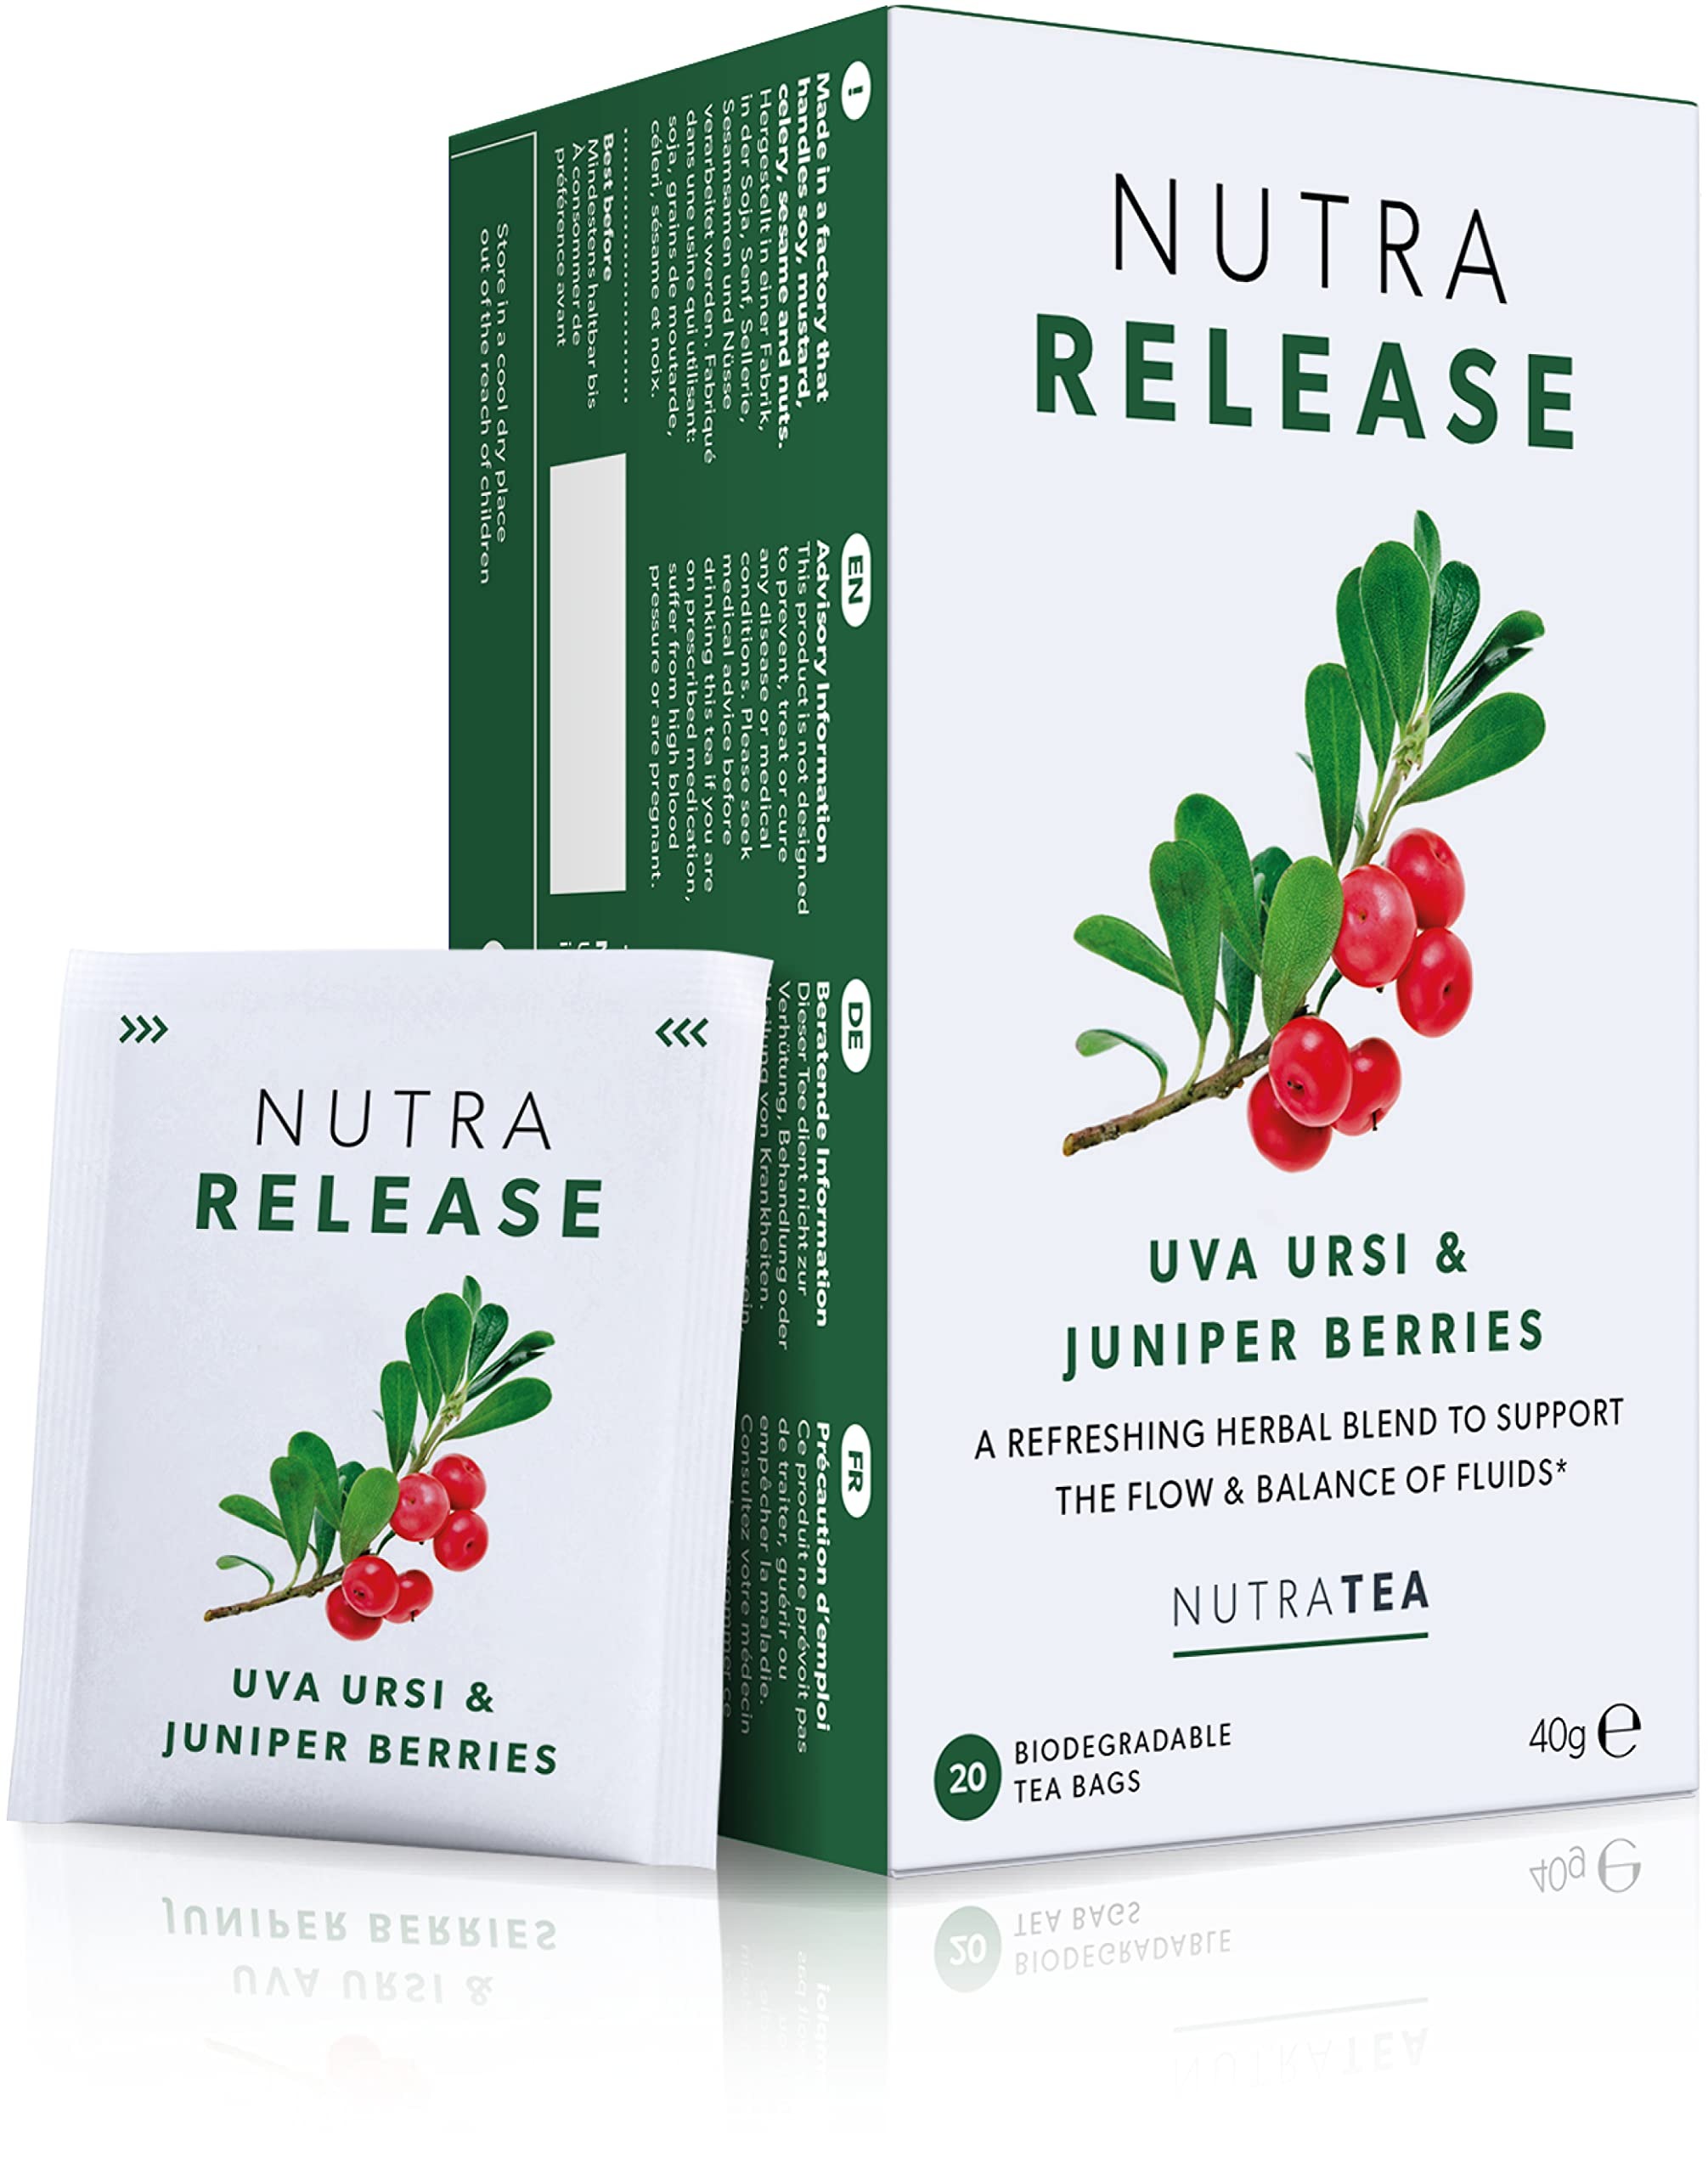
Item Name: NUTRARELEASE - Kidney Tea | Bloated Stomach Tea – Includes Uva Ursi, Dandelion & Nettle - Assist With Water Retention & Digestion - 20 Enveloped Tea Bags - by Nutra Tea - Herbal Tea
Bullet Point 1: HELPS TO RELEASE EXCESS FLUID - A relieving blend of natural diuretics to help facilitate digestion, clear the urinary tract and detoxify the body.
Bullet Point 2: GREAT TASTING UNIQUE HERBAL BLEND - Dandelion root (20%), Urva Ursi (20%), Parsley (20%), Cleavers, Nettle, Corn Silk, Bachu Leaves & Celery.
Bullet Point 3: CONVENIENT ALTERNATIVE TO HERBAL SUPPLEMENTS – Containing greater quantities than herbal supplements with the added benefit of no inactive ingredients.
Bullet Point 4: FORMULATED BY A TEAM OF SPECIALISTS – This highly effective tea blend was scientifically developed by our R&D team consisting of qualified pharmacists and nutritionists.
Bullet Point 5: REUSABLE TEA BAGS – Containing only the finest and most potent ingredients from around the world, each tea bag can be reused to sustain optimum levels throughout the day.
Product Description: A relieving blend of natural diuretics to help with the discomforts of water retention, promote the excretion of fluids, while minimising bloating and swelling endured.
Value: 20.0
Unit: Count

Price: 19.88